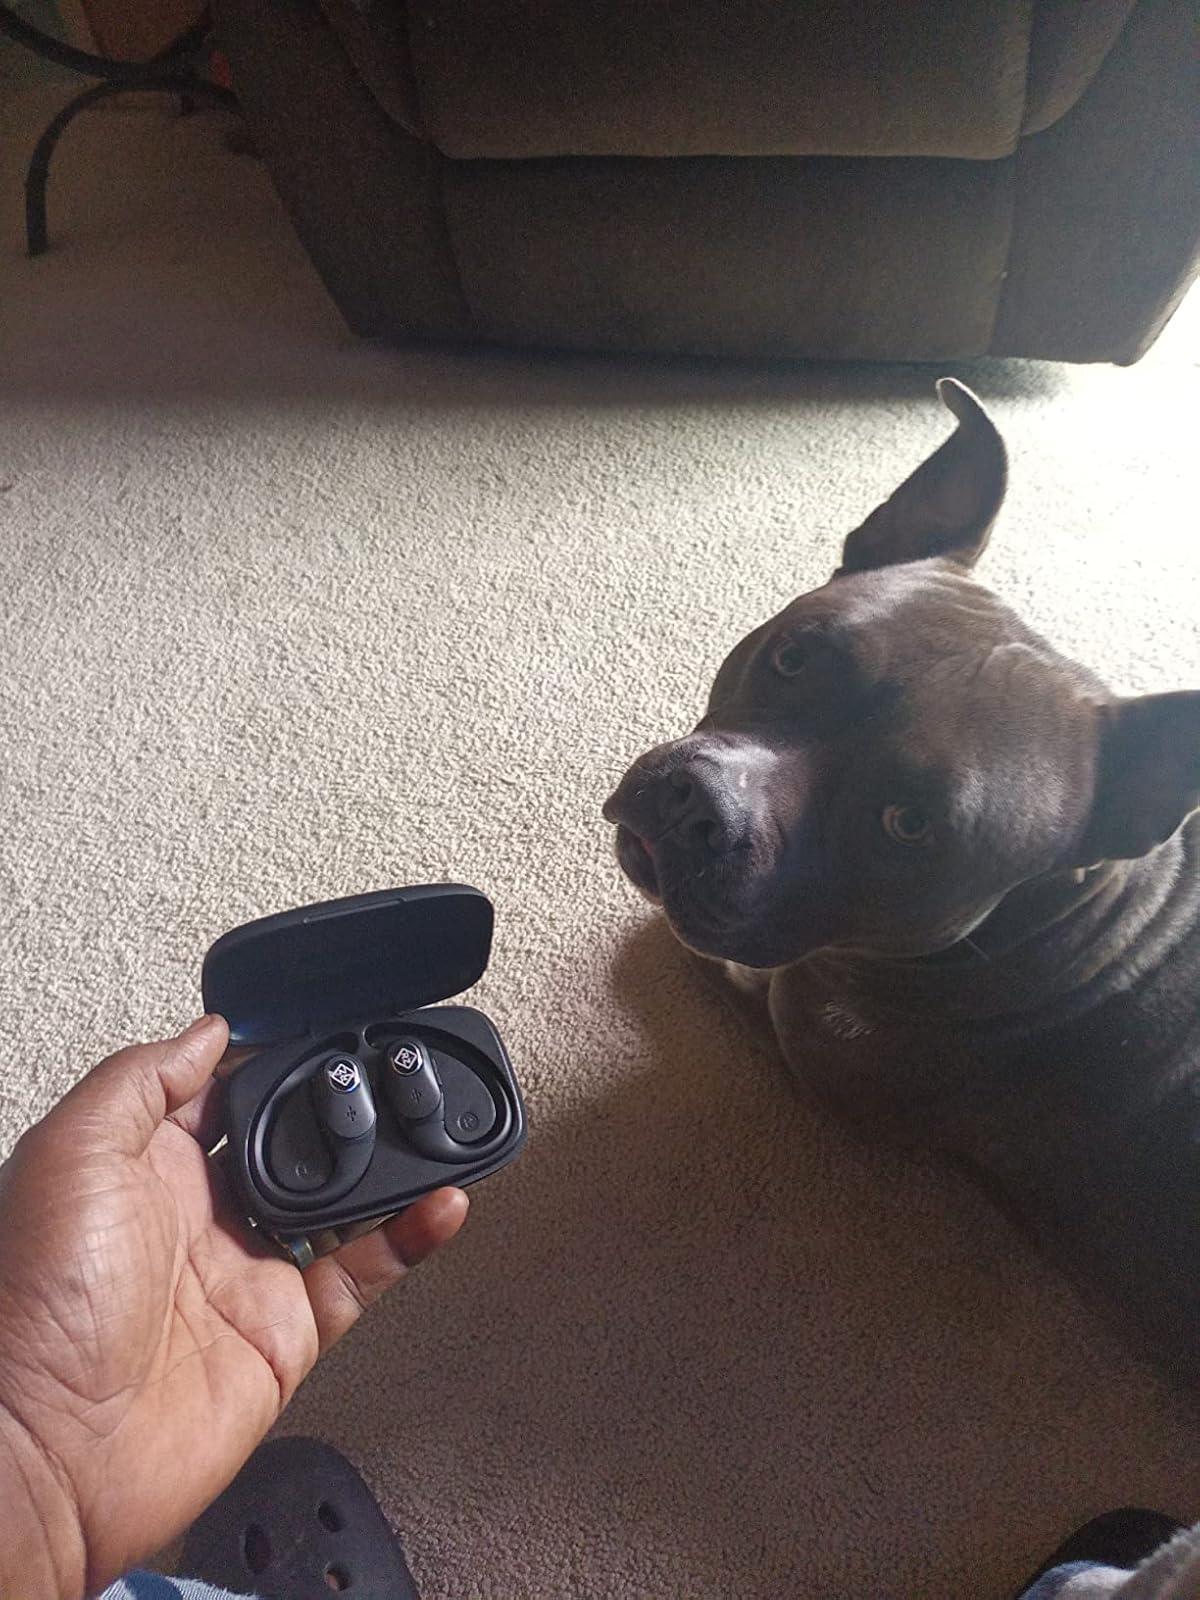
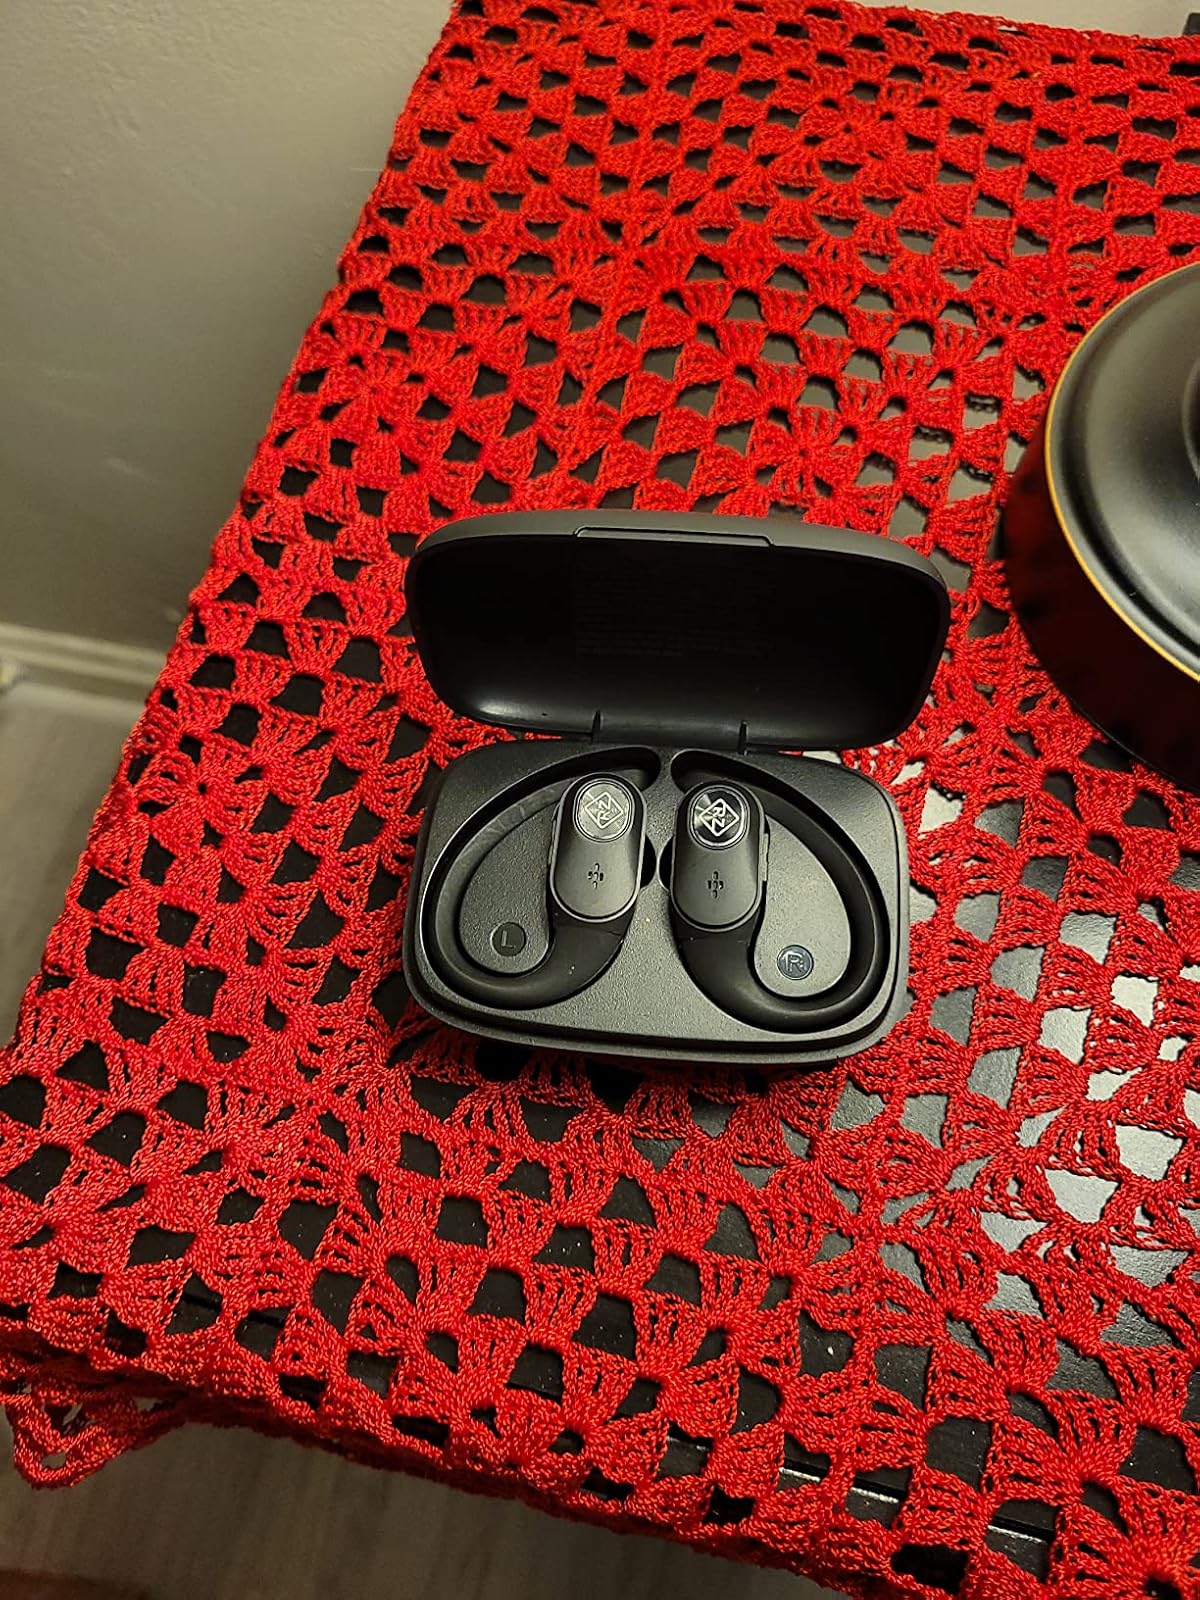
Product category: earbuds
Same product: yes